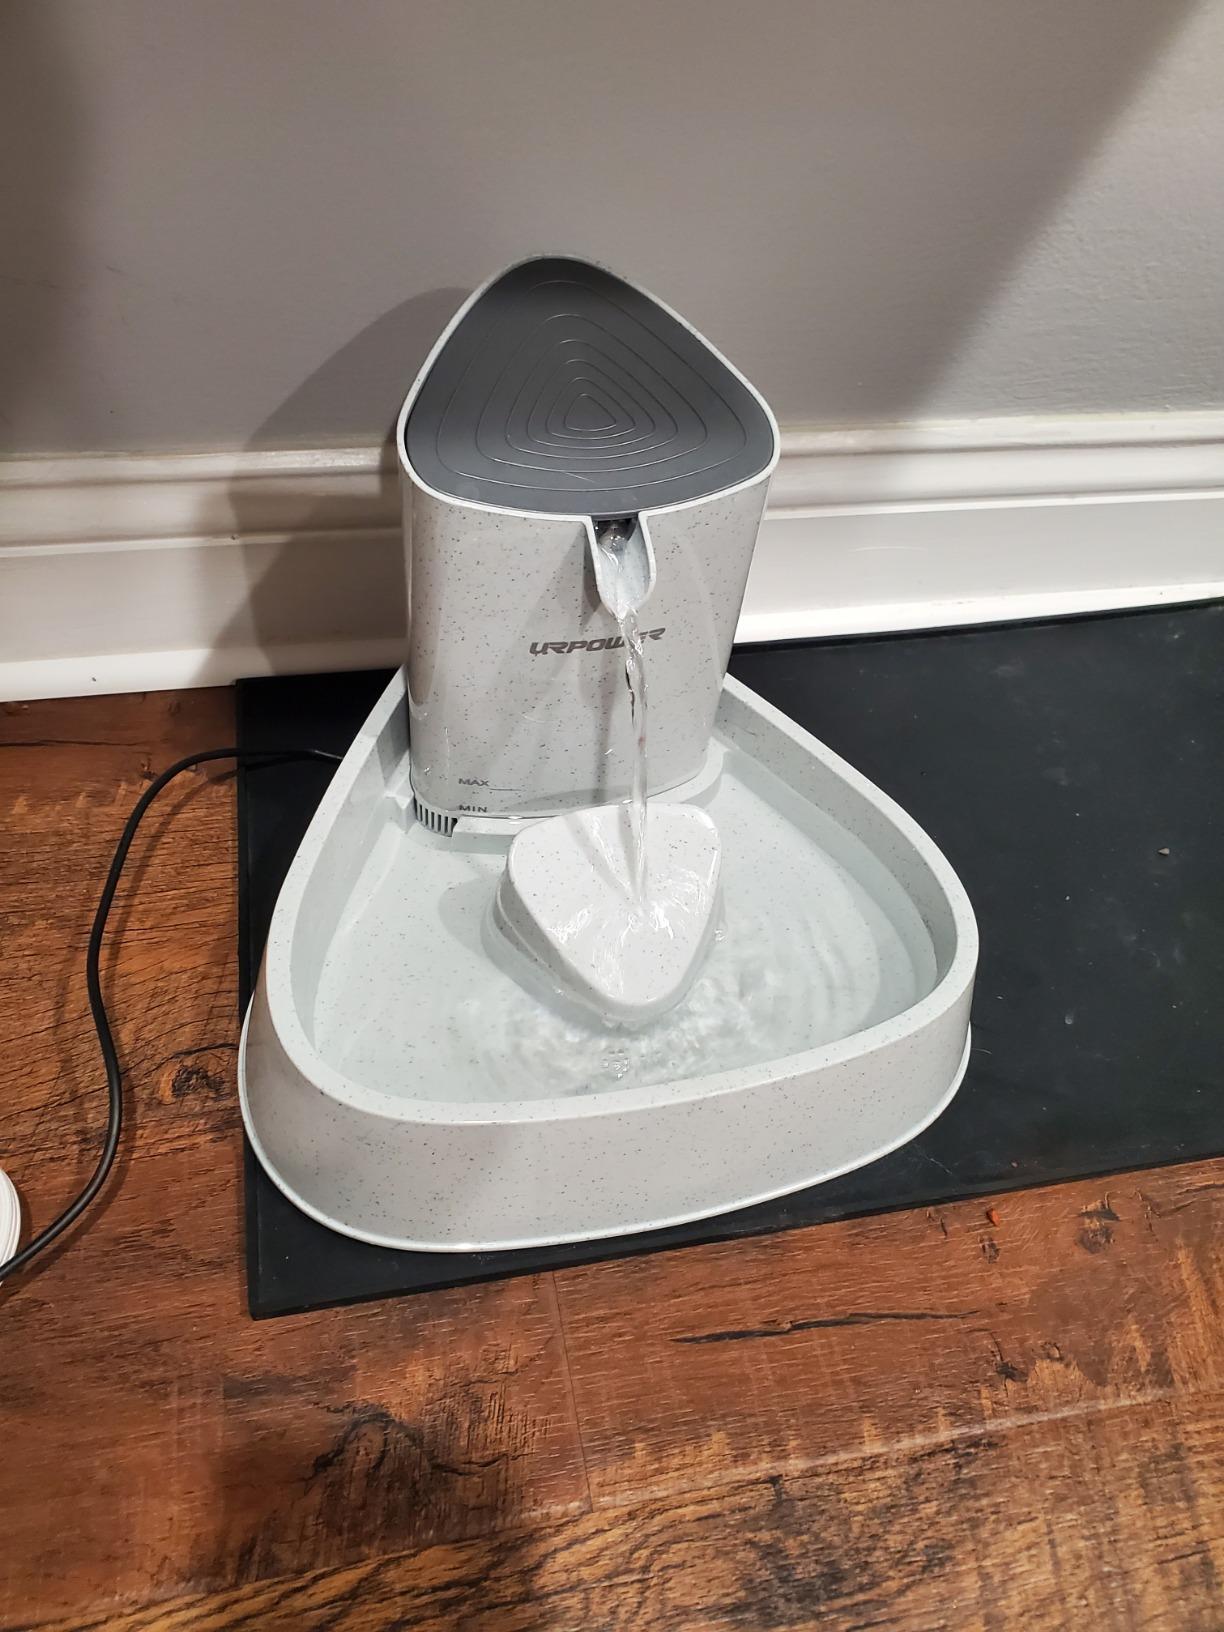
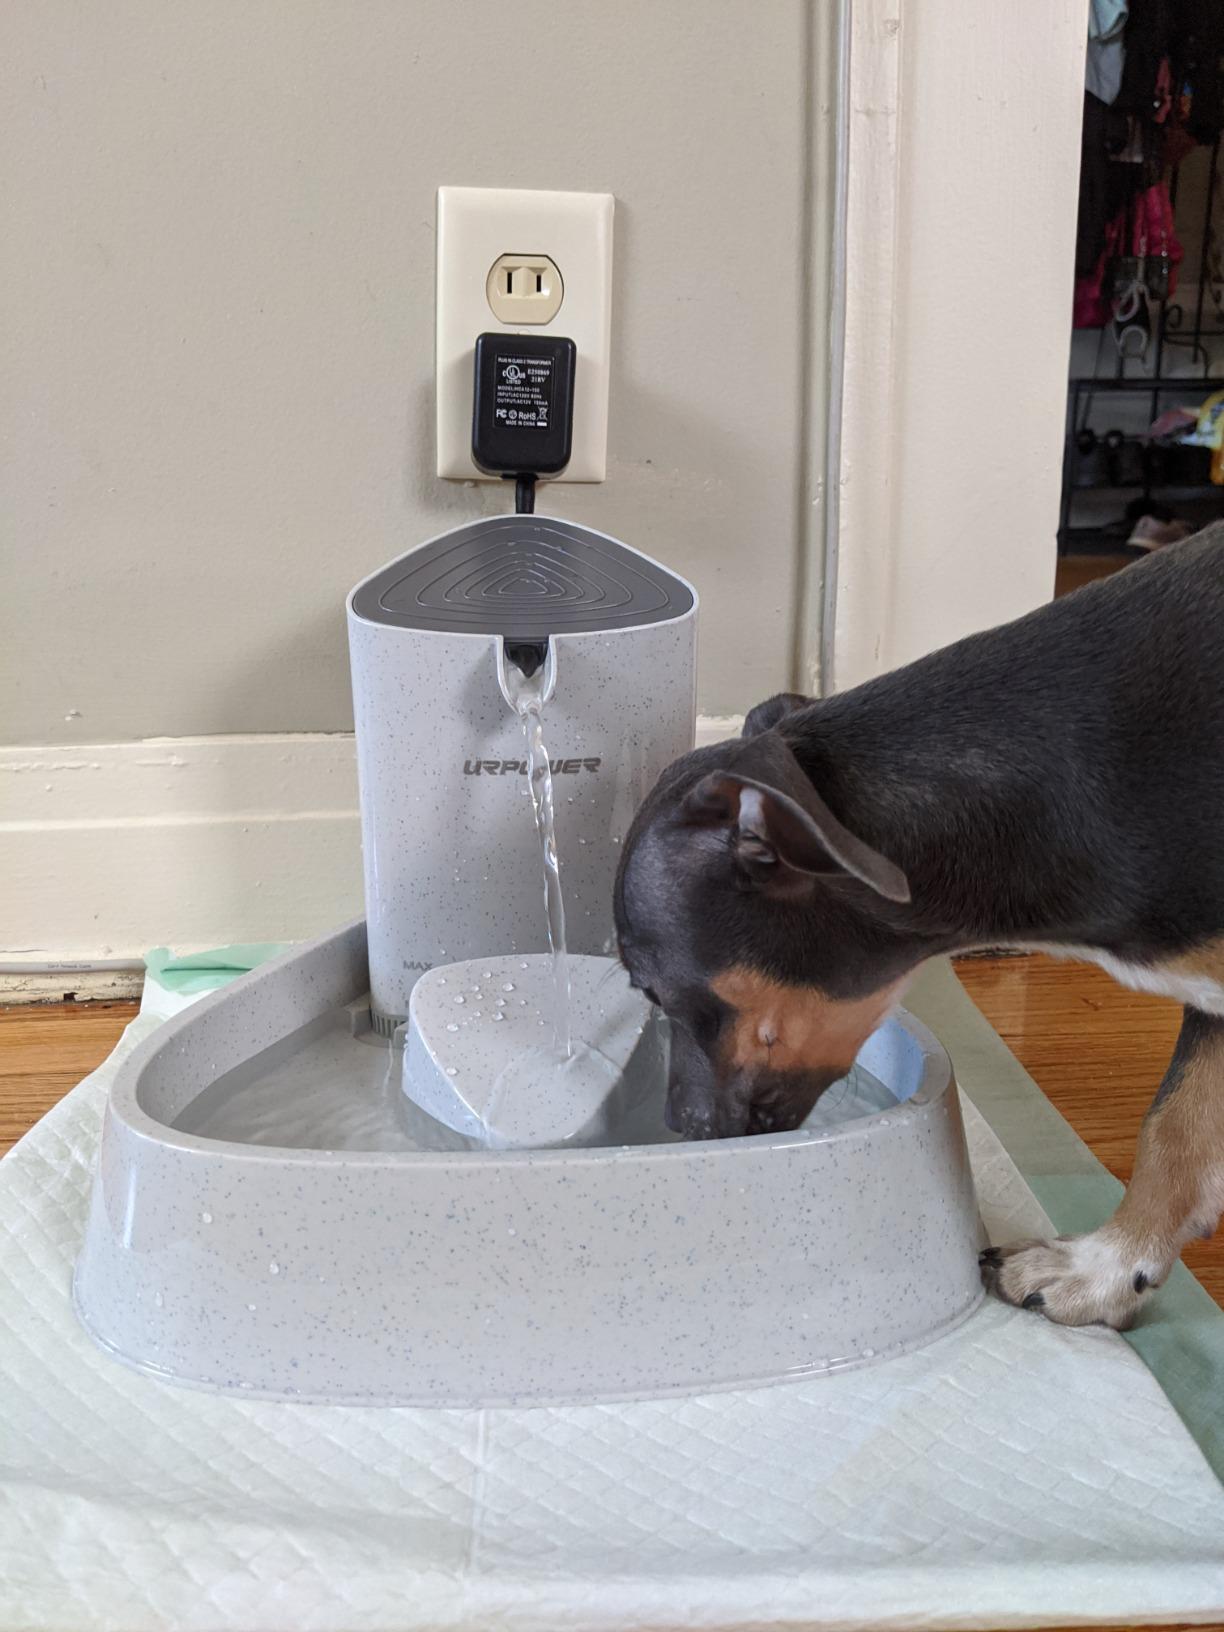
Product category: items_bowl
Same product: yes